Mortimer W. Byers

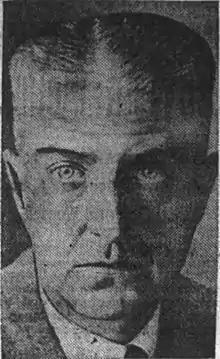
Byers in 1929

Mortimer Wardle Byers (March 28, 1877 – March 5, 1962) was a United States district judge of the United States District Court for the Eastern District of New York from 1929 to 1962 and its Chief Judge from 1958 to 1959.